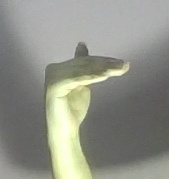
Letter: khaa